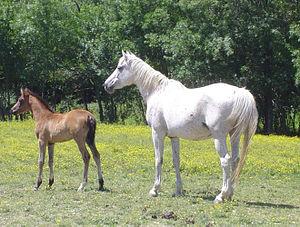
Poulinière shagya suitée